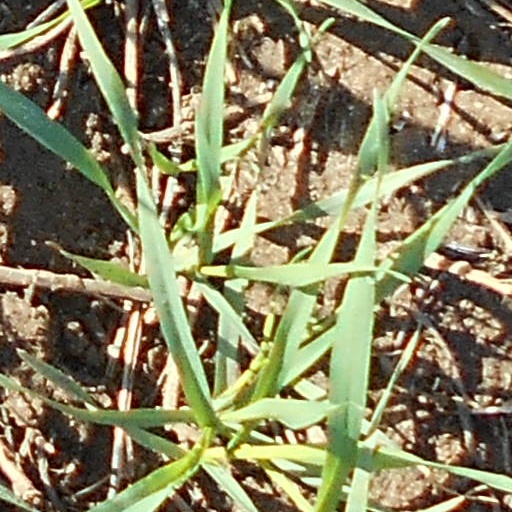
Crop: wheat